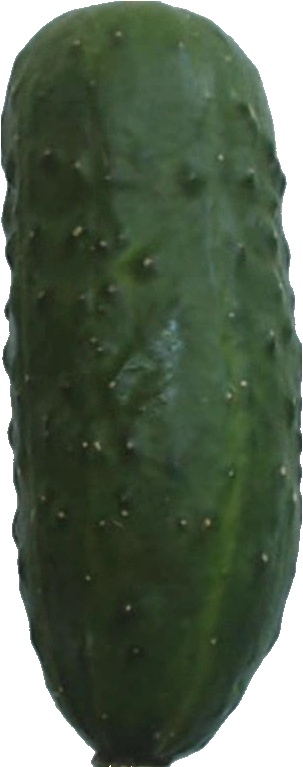
Label: cucumber_1